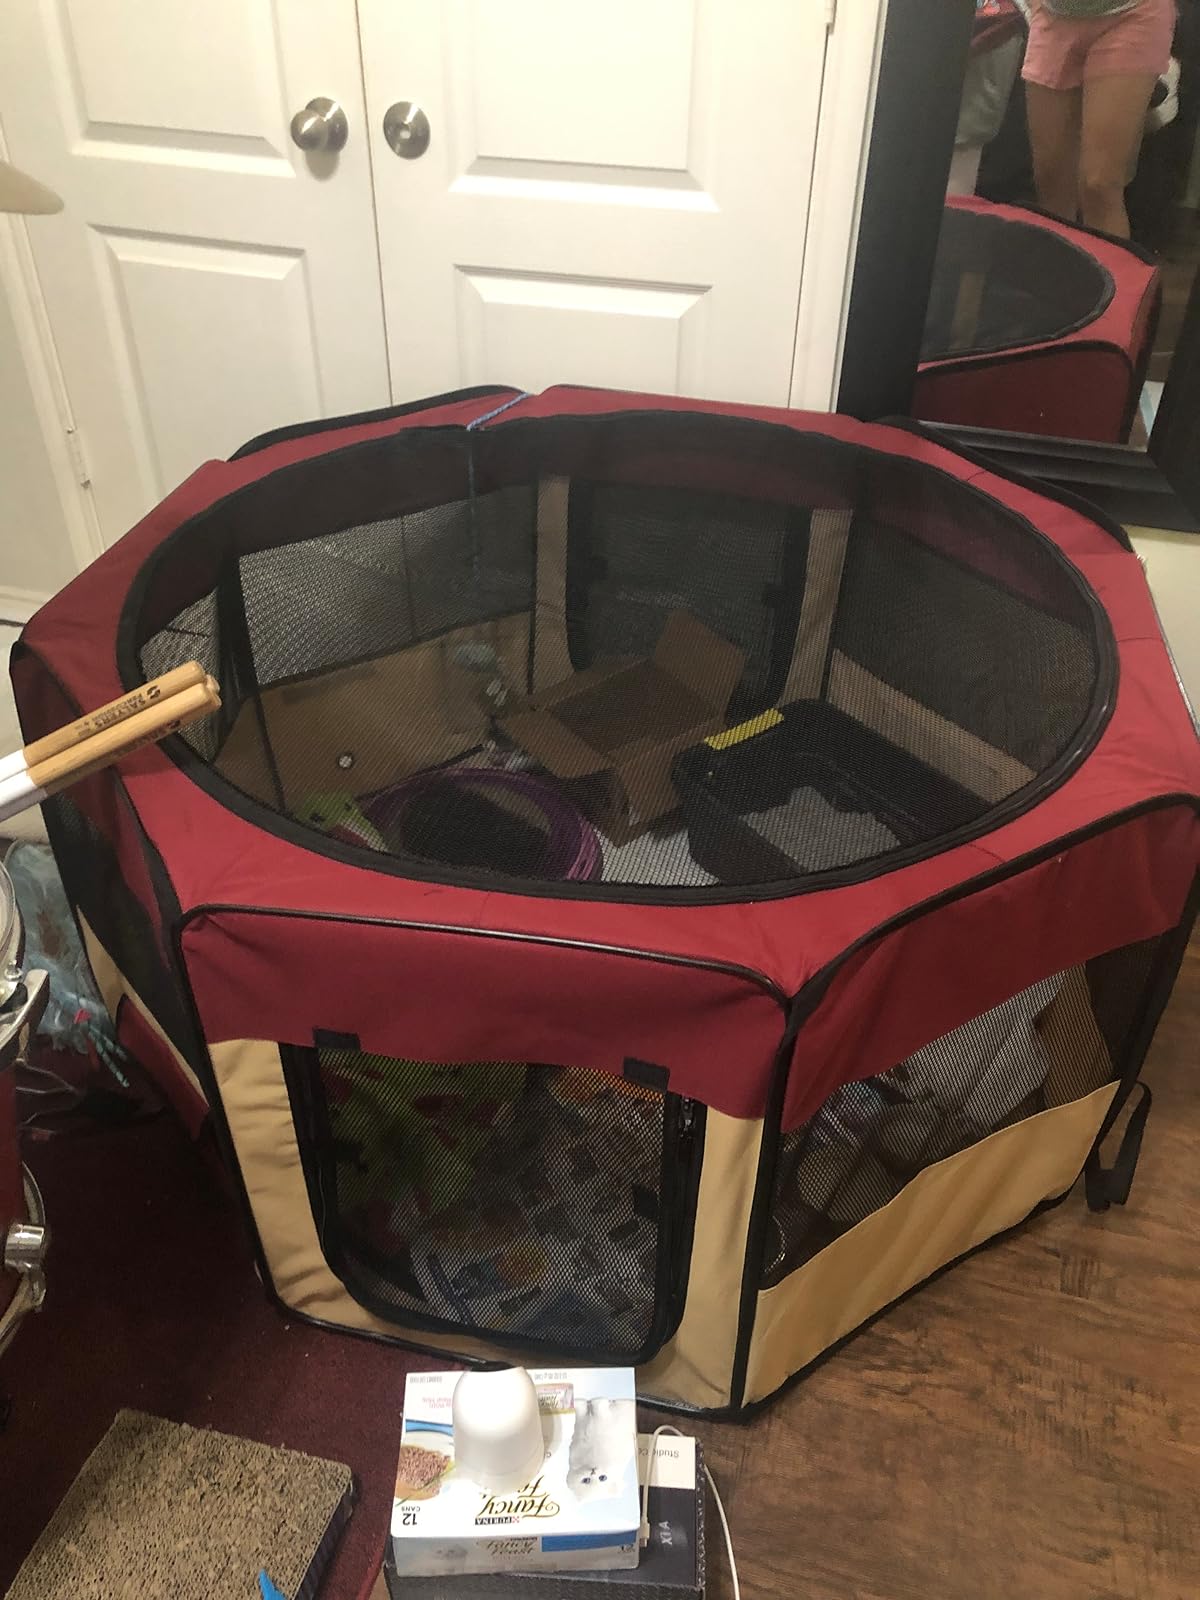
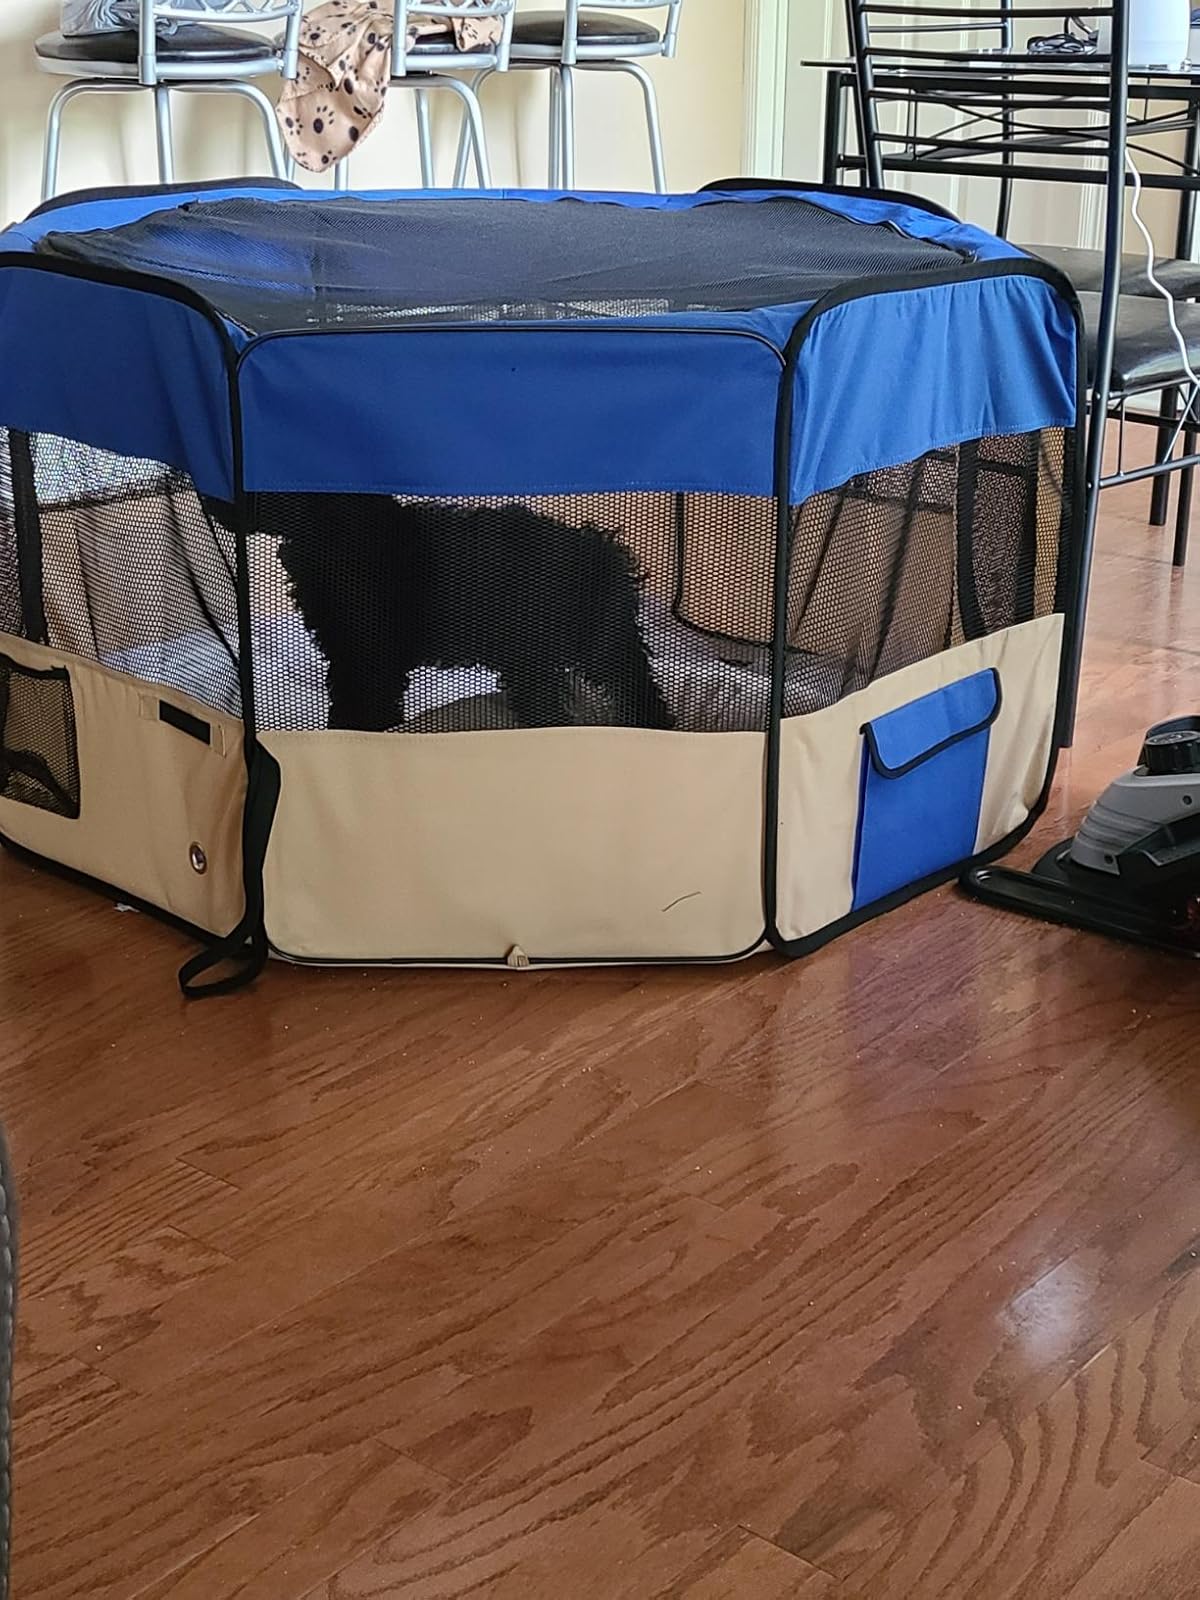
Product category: items_kennel
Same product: no